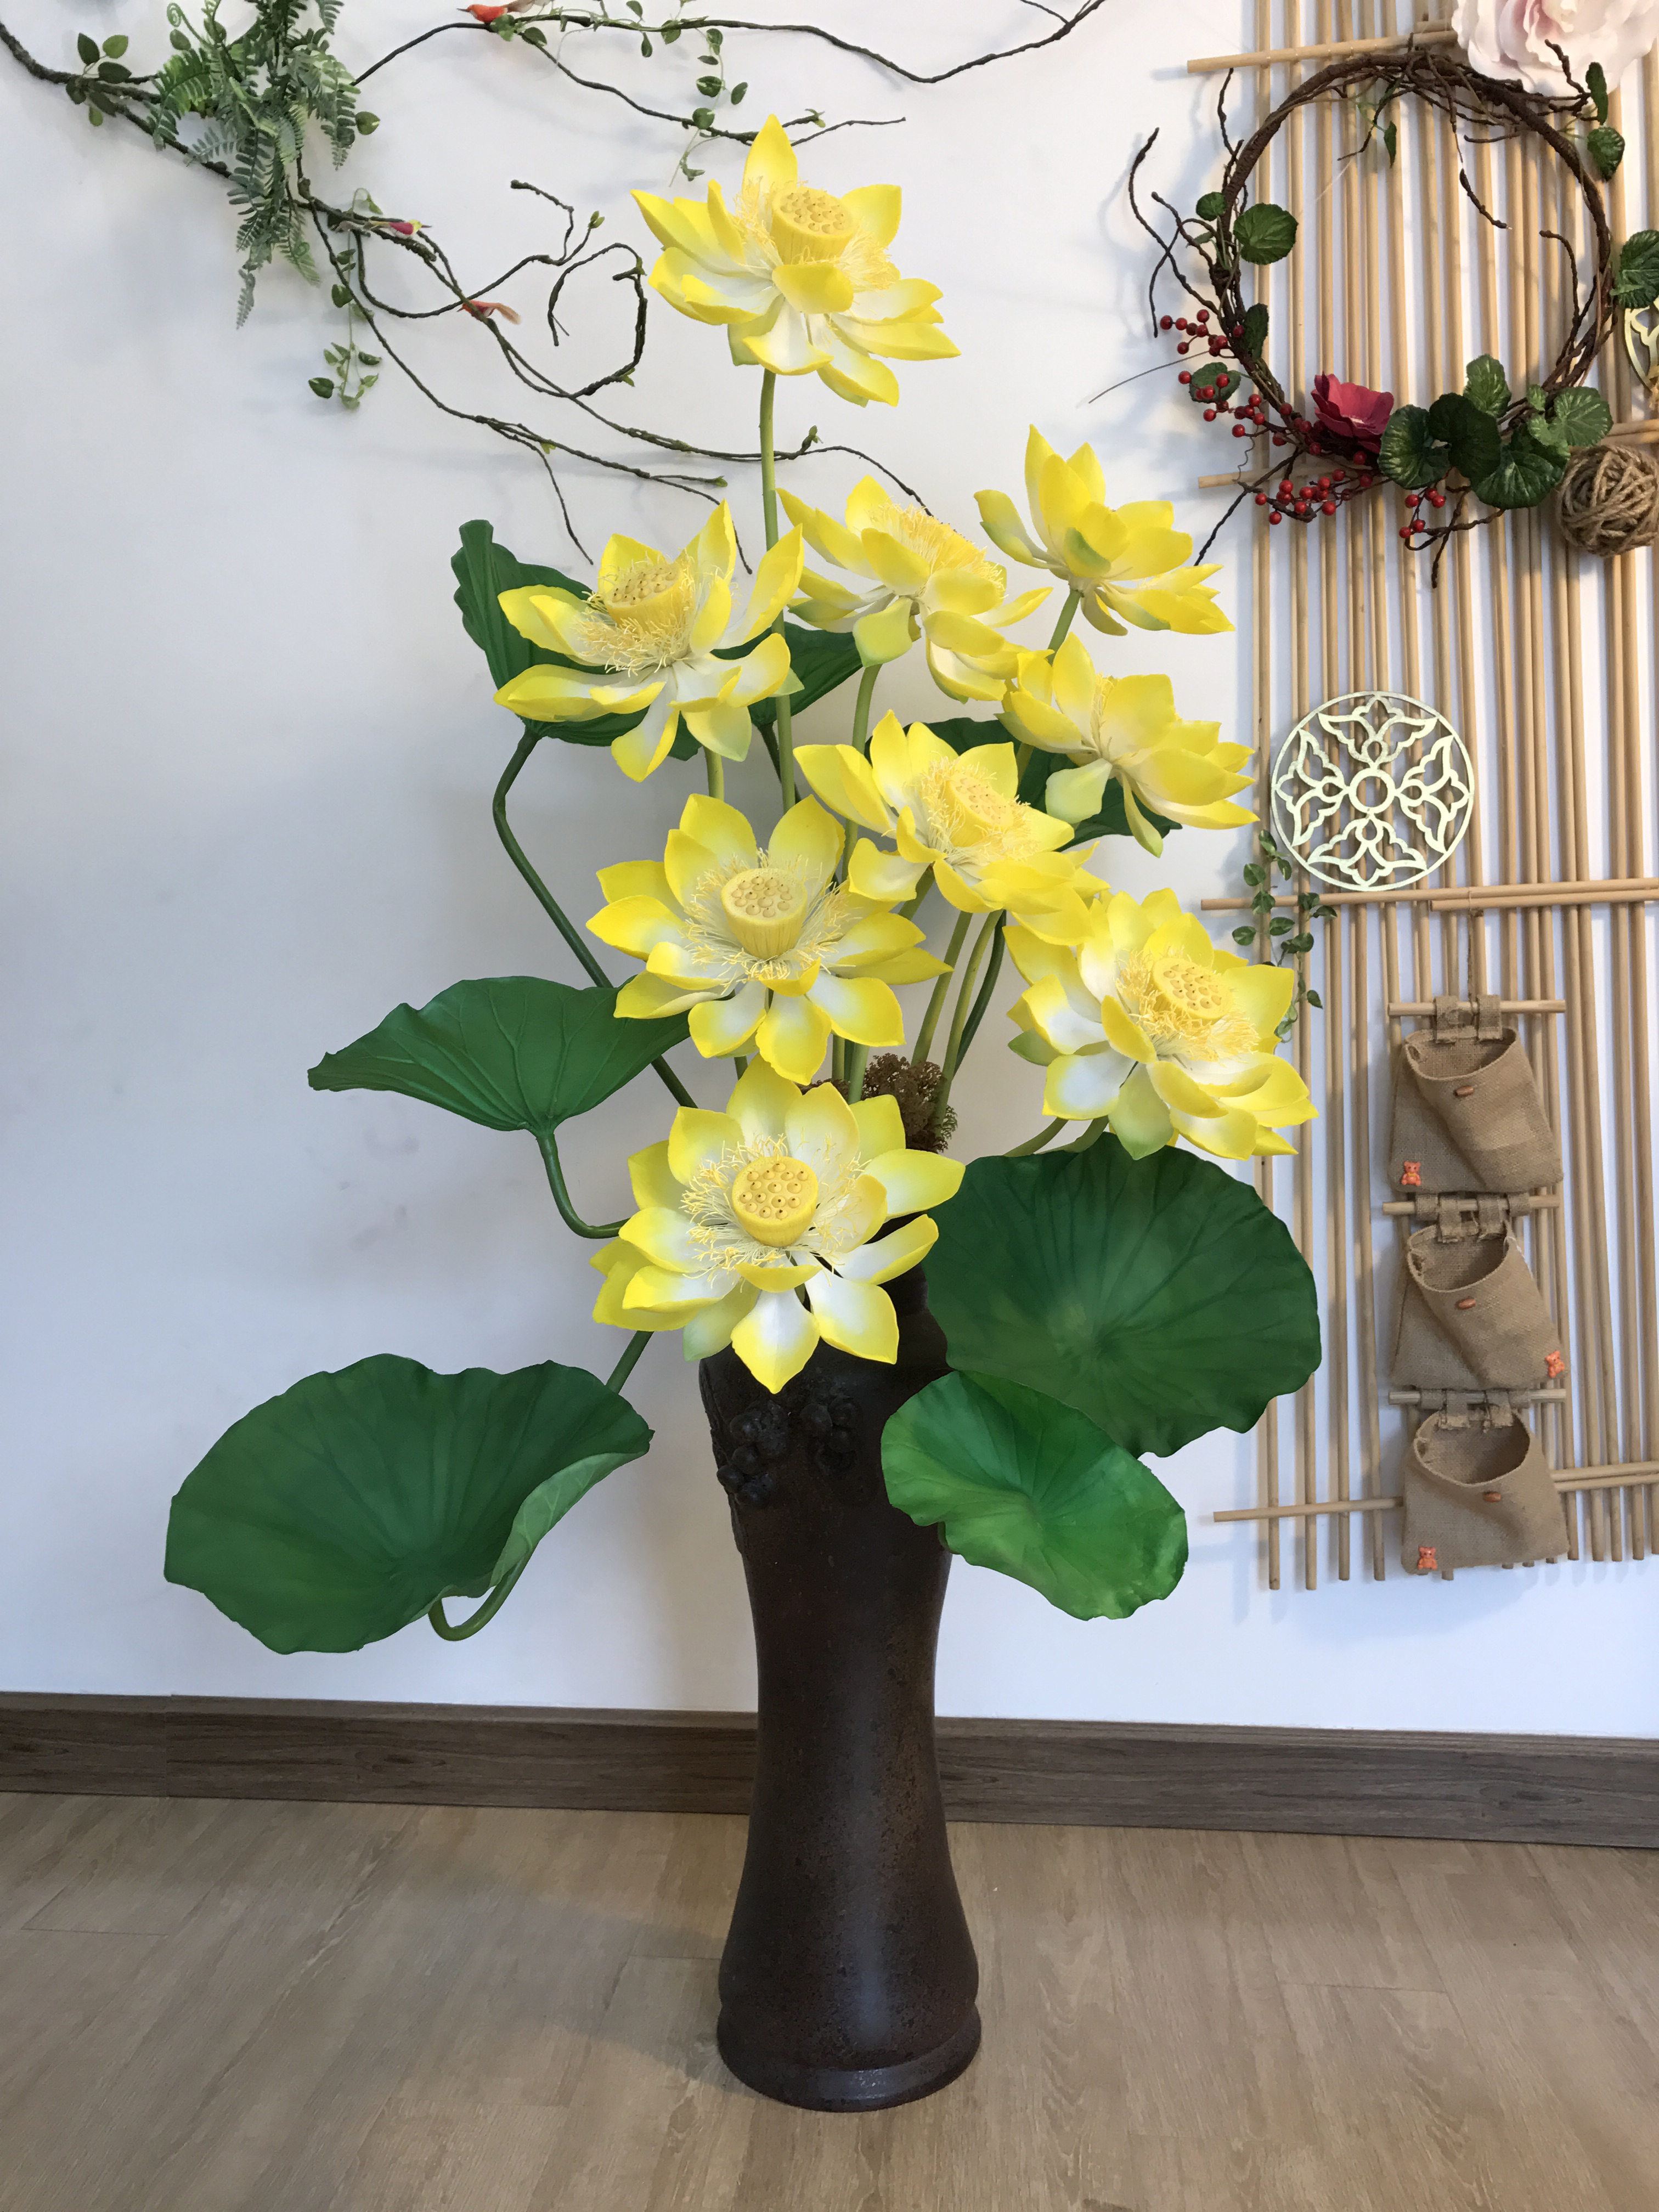
flower, cutter, tools, strawberry, handmade, lotus, yellow, plant, floristry, flower arranging, flora, flowerpot, cut flowers, flowering plant, floral design, vase, ikebana, flower bouquet, artificial flower, houseplant, spring, plant stem